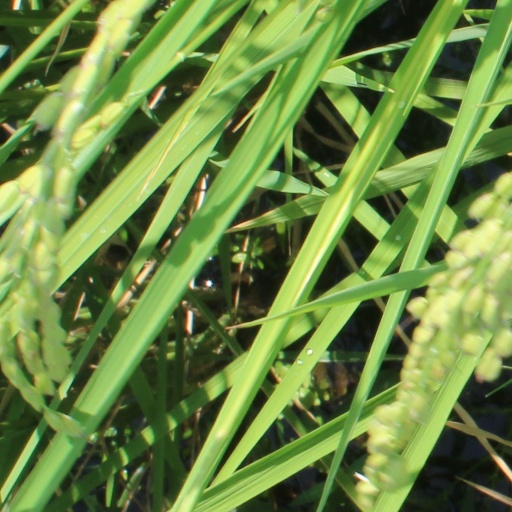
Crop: rice